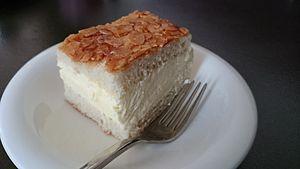
Le Nid d'abeilles ou Nid d'abeille est un gâteau originaire d'Allemagne, également d'Alsace et de la Moselle germanophone.